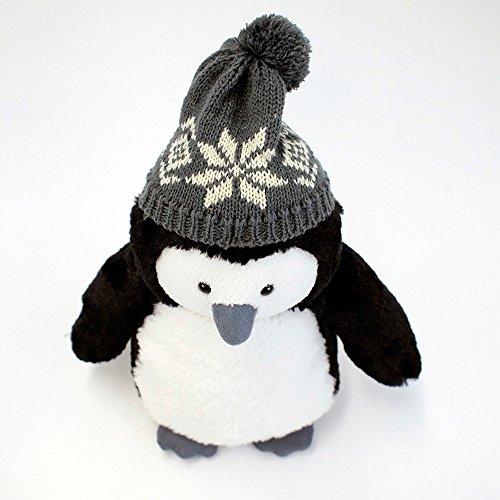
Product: GUND Christmas Puffers Penguin Plush, 10"/Small
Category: Toys & Games | Stuffed Animals & Plush Toys | Stuffed Animals & Teddy Bears
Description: Puffers Penguin plush with festive winter cap.
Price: $12.17
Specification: ProductDimensions:6x7x10inches|ItemWeight:4.8ounces|ShippingWeight:5.6ounces(Viewshippingratesandpolicies)|DomesticShipping:ItemcanbeshippedwithinU.S.|InternationalShipping:ThisitemcanbeshippedtoselectcountriesoutsideoftheU.S.LearnMore|ASIN:B01AUPOJAG|Itemmodelnumber:4053901|Manufacturerrecommendedage:12months-5years